Toyota Sienna

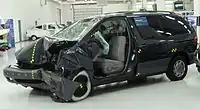
The 1998 Sienna crash-tested by the Insurance Institute for Highway Safety

The Sienna underwent a facelift in 2000 for the 2001 model year. The front grille, bumper, and tail lights were redesigned, and the speedometer got a new look. Toyota also revamped the center console area to add more usability to the HVAC controls along with new locations for the accessory switches (rear vent, power sliding doors, and heated seats (XLE models)). The engine also came equipped with a variable valve timing feature VVT-i boosting output to and . The driver side sliding door became standard on all models, although the roof rack remained optional on the CE models.